Postenpflicht

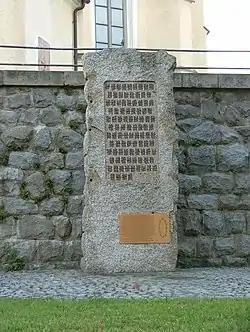
Monument for the Mühlviertler Hasenjagd

Dachau concentration camp opened on March 22, 1933, near the town of Dachau, about 16 km (10 mi) northwest of Munich in the state of Bavaria. Initially the camp used local Munich policemen as guards, but within weeks they were replaced by the SS. On April 13, 1933, Hilmar Wäckerle, an SS-Standartenführer, became the first commandant. Wäckerle was instructed by Heinrich Himmler, then-Munich chief of police and Obergruppenführer of the SS, to draw up a set of regulations for discipline in the camp. Wäckerle's rules were extremely harsh, and several prisoners died as a direct result of their punishment.